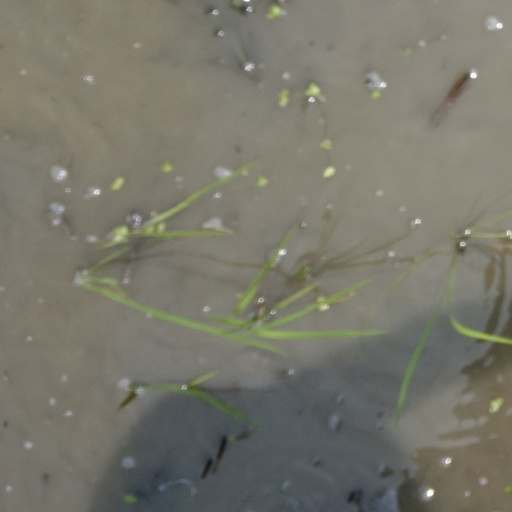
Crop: rice